Zawi ibn Ziri

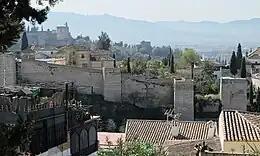
View of the Albaicín neighbourhood in Granada today, the site of the Zirid citadel during the Taifa period, with some of the Zirid city walls still standing.

Soon after settling in the area, Zawi moved his capital from "Madinat Ilbira" (a site near modern Atarfe) to the more defensible Granada ("Gharnāṭa") nearby. Granada had been until then a small settlement on the right bank of the Darro river, but here Zawi founded what became modern Granada and the capital of the new Taifa kingdom of Granada.